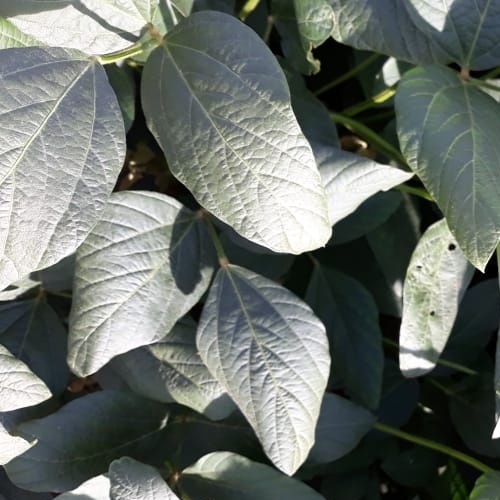
Label: Diabrotica_speciosa